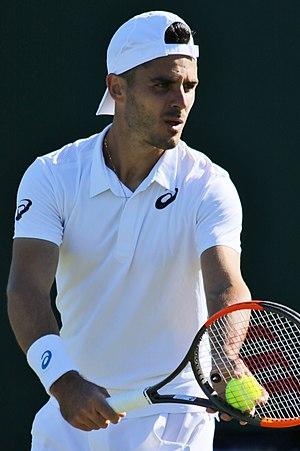
Thomas Fabbiano, né le 26 mai 1989 à Grottaglie, est un joueur de tennis italien, professionnel depuis 2007.